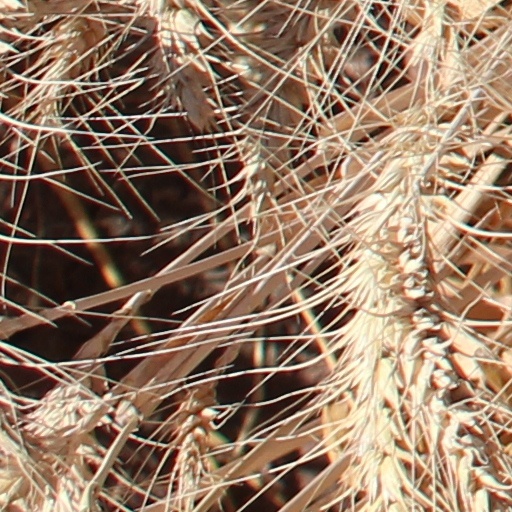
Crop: wheat